Huk, Norway

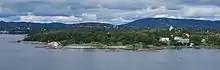
Huk as seen from the Oslofjord. Naturist beach left, the main beach and the new beach to the right

Huk is a parkland and a sandy beach (Hukodden) at the furthest south of the Bygdøy peninsula west of the city center of Oslo, Norway.